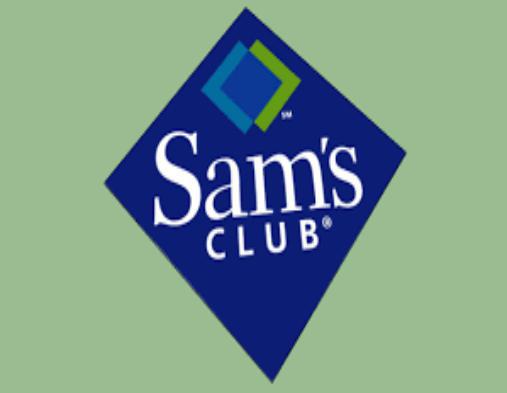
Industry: Others